Sanam Chandra Palace

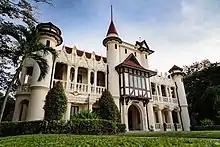
The Chaleemongkolasana Residence

Before ascending the throne, the then Crown prince Vajiravudh came to this city to pay homage to Phra Pathommachedi. He wished to build a palace here as a retreat and a residence during his pilgrimage trip to the stupa. He viewed the area as a strategic location. In 1907, he bought about 335 acres of land around Noen Prasart Hill ("Castle Hill") from local people. Noen Prasart Hill is believed to be the site of an ancient palace. He then had Luang Phitak Manop (Noi Silapi, later Phraya Visukam Prasit) designed and supervised the construction of the palace. The construction began in 1902 by the end of Chulalongkorn's reign (1868 – 1910). It was completed in 1911. Vajiravudh named it Sanam Chandra Palace after a natural pool nearby called "Sa Nam Chand" ("Moon Pond"). In addition, the king had another plan for this palace. It was to serve not only as a retreat, but also as a stronghold during a national crisis. Here, he regularly held practices for the Wild Tiger Corps, a paramilitary troop. According to Vajiravudh's will, the palace was given to the government to be the site of military academy. However, after reign of Vajiravudh the palace has been closed and transformed to Nakhon Pathom's administrative area. Some palace halls had been dismantled and moved to National Museum in Bangkok for preservation.